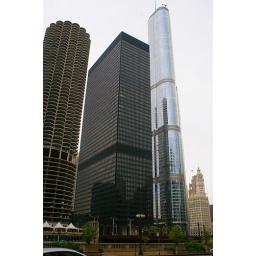
Atlanta to San Diego by train - cities and buildings - 3 - Chicago skyscrapers, including the shiny new Trump Tower.